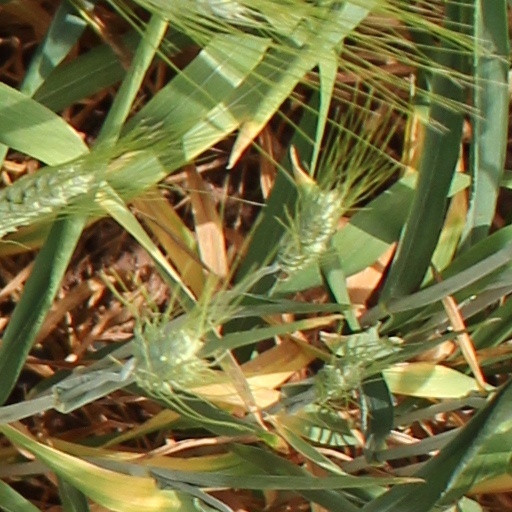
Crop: wheat